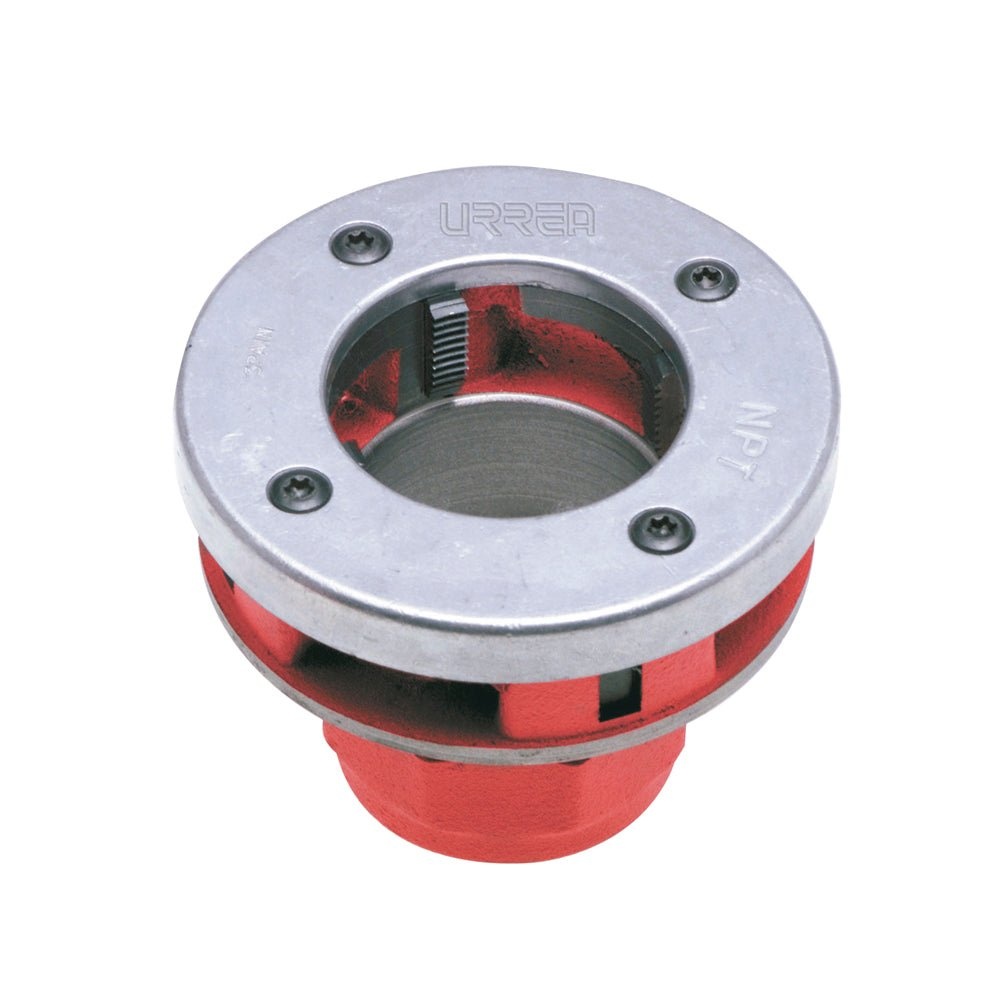
Dado para tarraja 1/4" NPT Urrea.
Brand: URREA
Dado para tarraja 1/4" NPT Urrea. CARACTERÍSTICAS. "-Dado para tarraja 1/4" NPT Urrea. -Marca Urrea. -Peines en acabado pavonado negro. -Para el roscado manual de tubos. -Para trabajos de instalación, reparación o mantenimiento de cualquier tubería." ESPECIFICACIONES TÉCNICAS. "-Tamaño De Rosca Npt: 1/4" Npt -Dirección De Rosca: Derecha" CONTENIDO. Dado para terraja. Ficha técnica.
Category: Hardware > Tools > Threading Machines